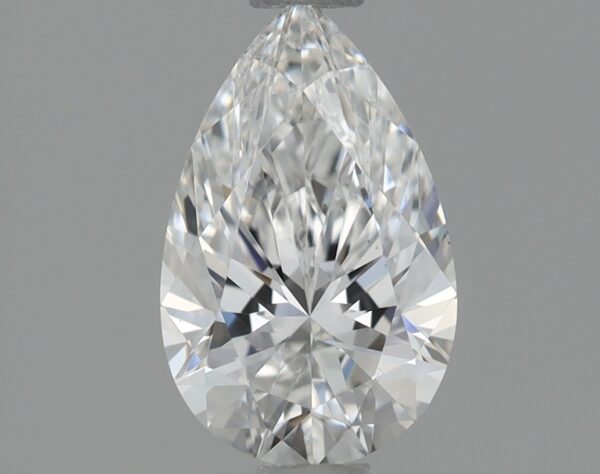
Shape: pear
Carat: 0.78
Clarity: VS1
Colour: E
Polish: EX
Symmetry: EX
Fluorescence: NONE
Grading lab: IGI
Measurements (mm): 8.23 x 5.16 x 3.22